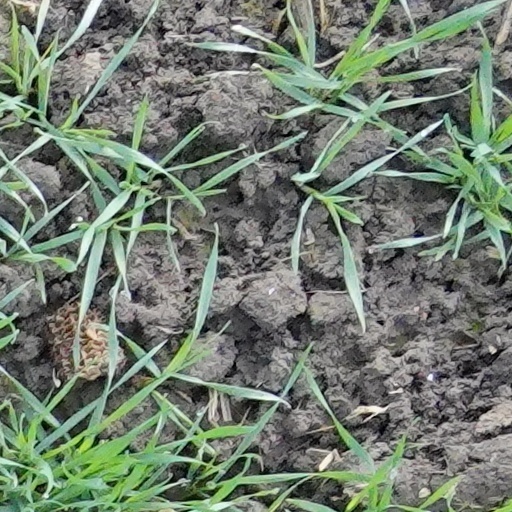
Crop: wheat